Bertholet Flemalle

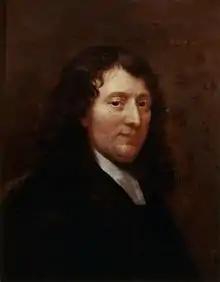
Self-portrait, 1663

Bertholet Flemalle, Flemal, or Flamael (1614–1675) was a Liège Baroque painter.